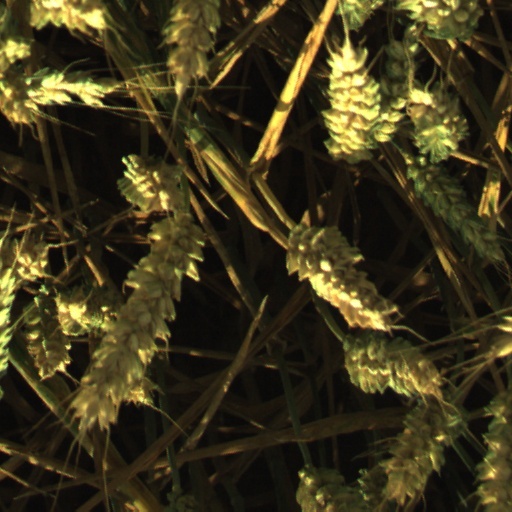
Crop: wheat